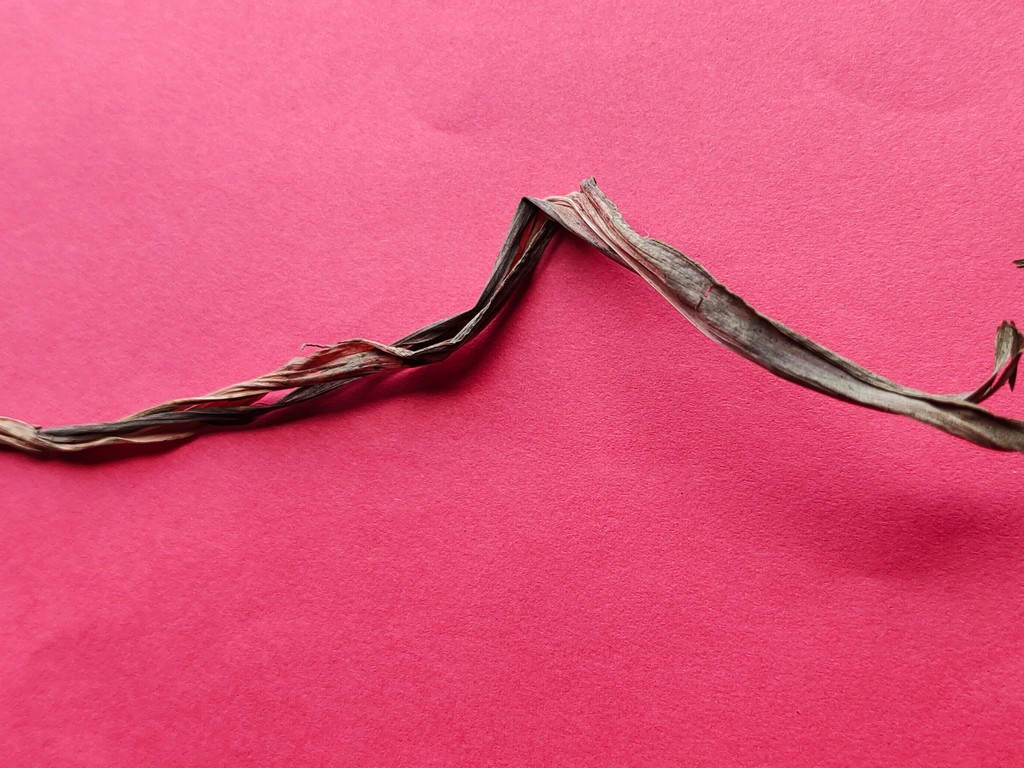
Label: Dried